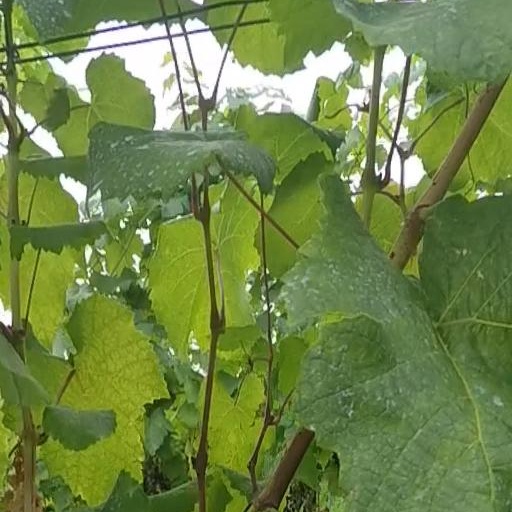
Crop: grape